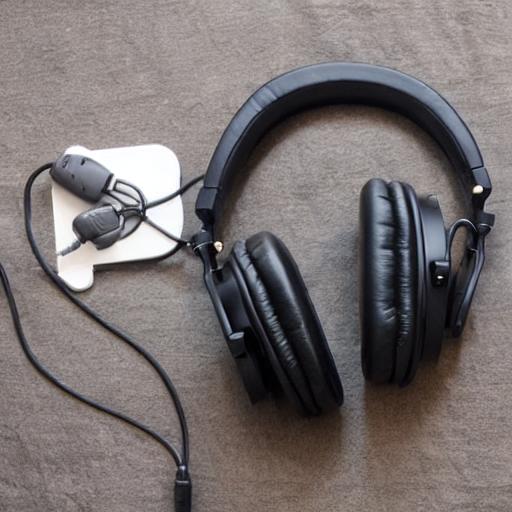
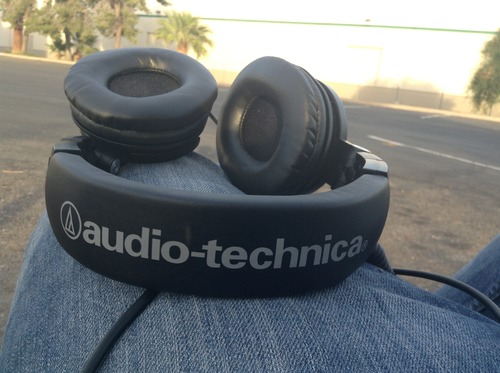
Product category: headphones
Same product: no